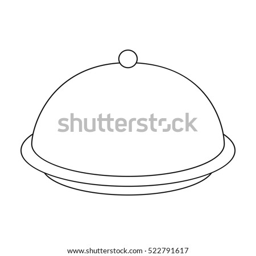
icon in outline style isolated on white background .